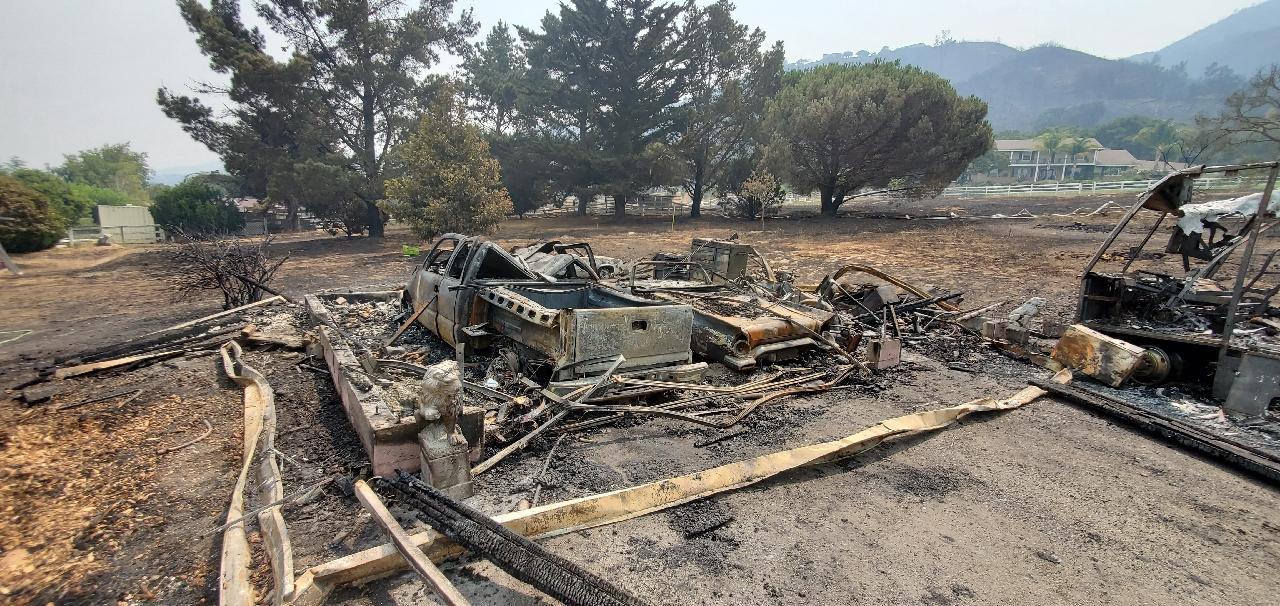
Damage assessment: destroyed